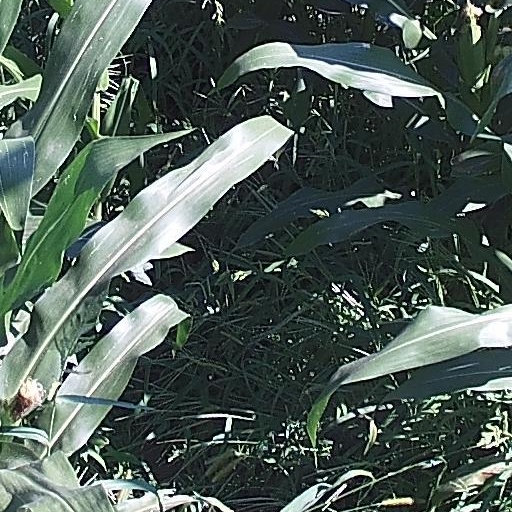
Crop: maize; corn